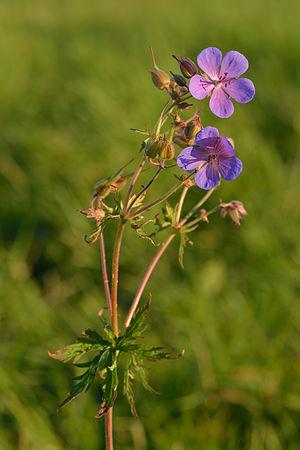
Cette liste de Tracheophyta de Bosnie-Herzégovine, ainsi que d’espèces introduites est un aperçu incomplet d’espèces de mousses, de fougères, de gymnospermes et d’angiospermes citées dans la littérature disponible en langues bosniaque, croate, serbe et serbo-croate. Cet aperçu n’inclue pas des espèces cultivées ni celles occasionnellement introduites.
Le Géranium des prés est une plante de la famille des Géraniacées. Ce géranium vivace eurasiatique est aussi cultivé comme plante ornementale.